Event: Nepal Earthquake
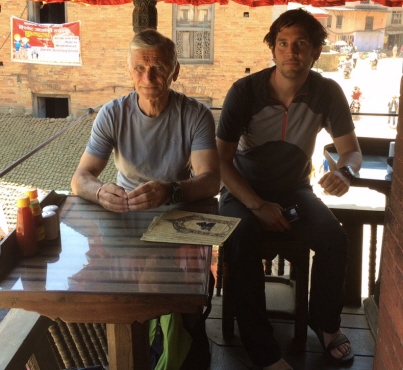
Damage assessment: no_damage